2020 Pennzoil 150

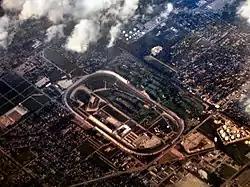
Indianapolis Motor Speedway, the track where the race was held.

The Indianapolis Motor Speedway, located in Speedway, Indiana, (an enclave suburb of Indianapolis) in the United States, is the home of the Indianapolis 500 and the Brickyard 400. It is located on the corner of 16th Street and Georgetown Road, approximately six miles (10 km) west of Downtown Indianapolis.